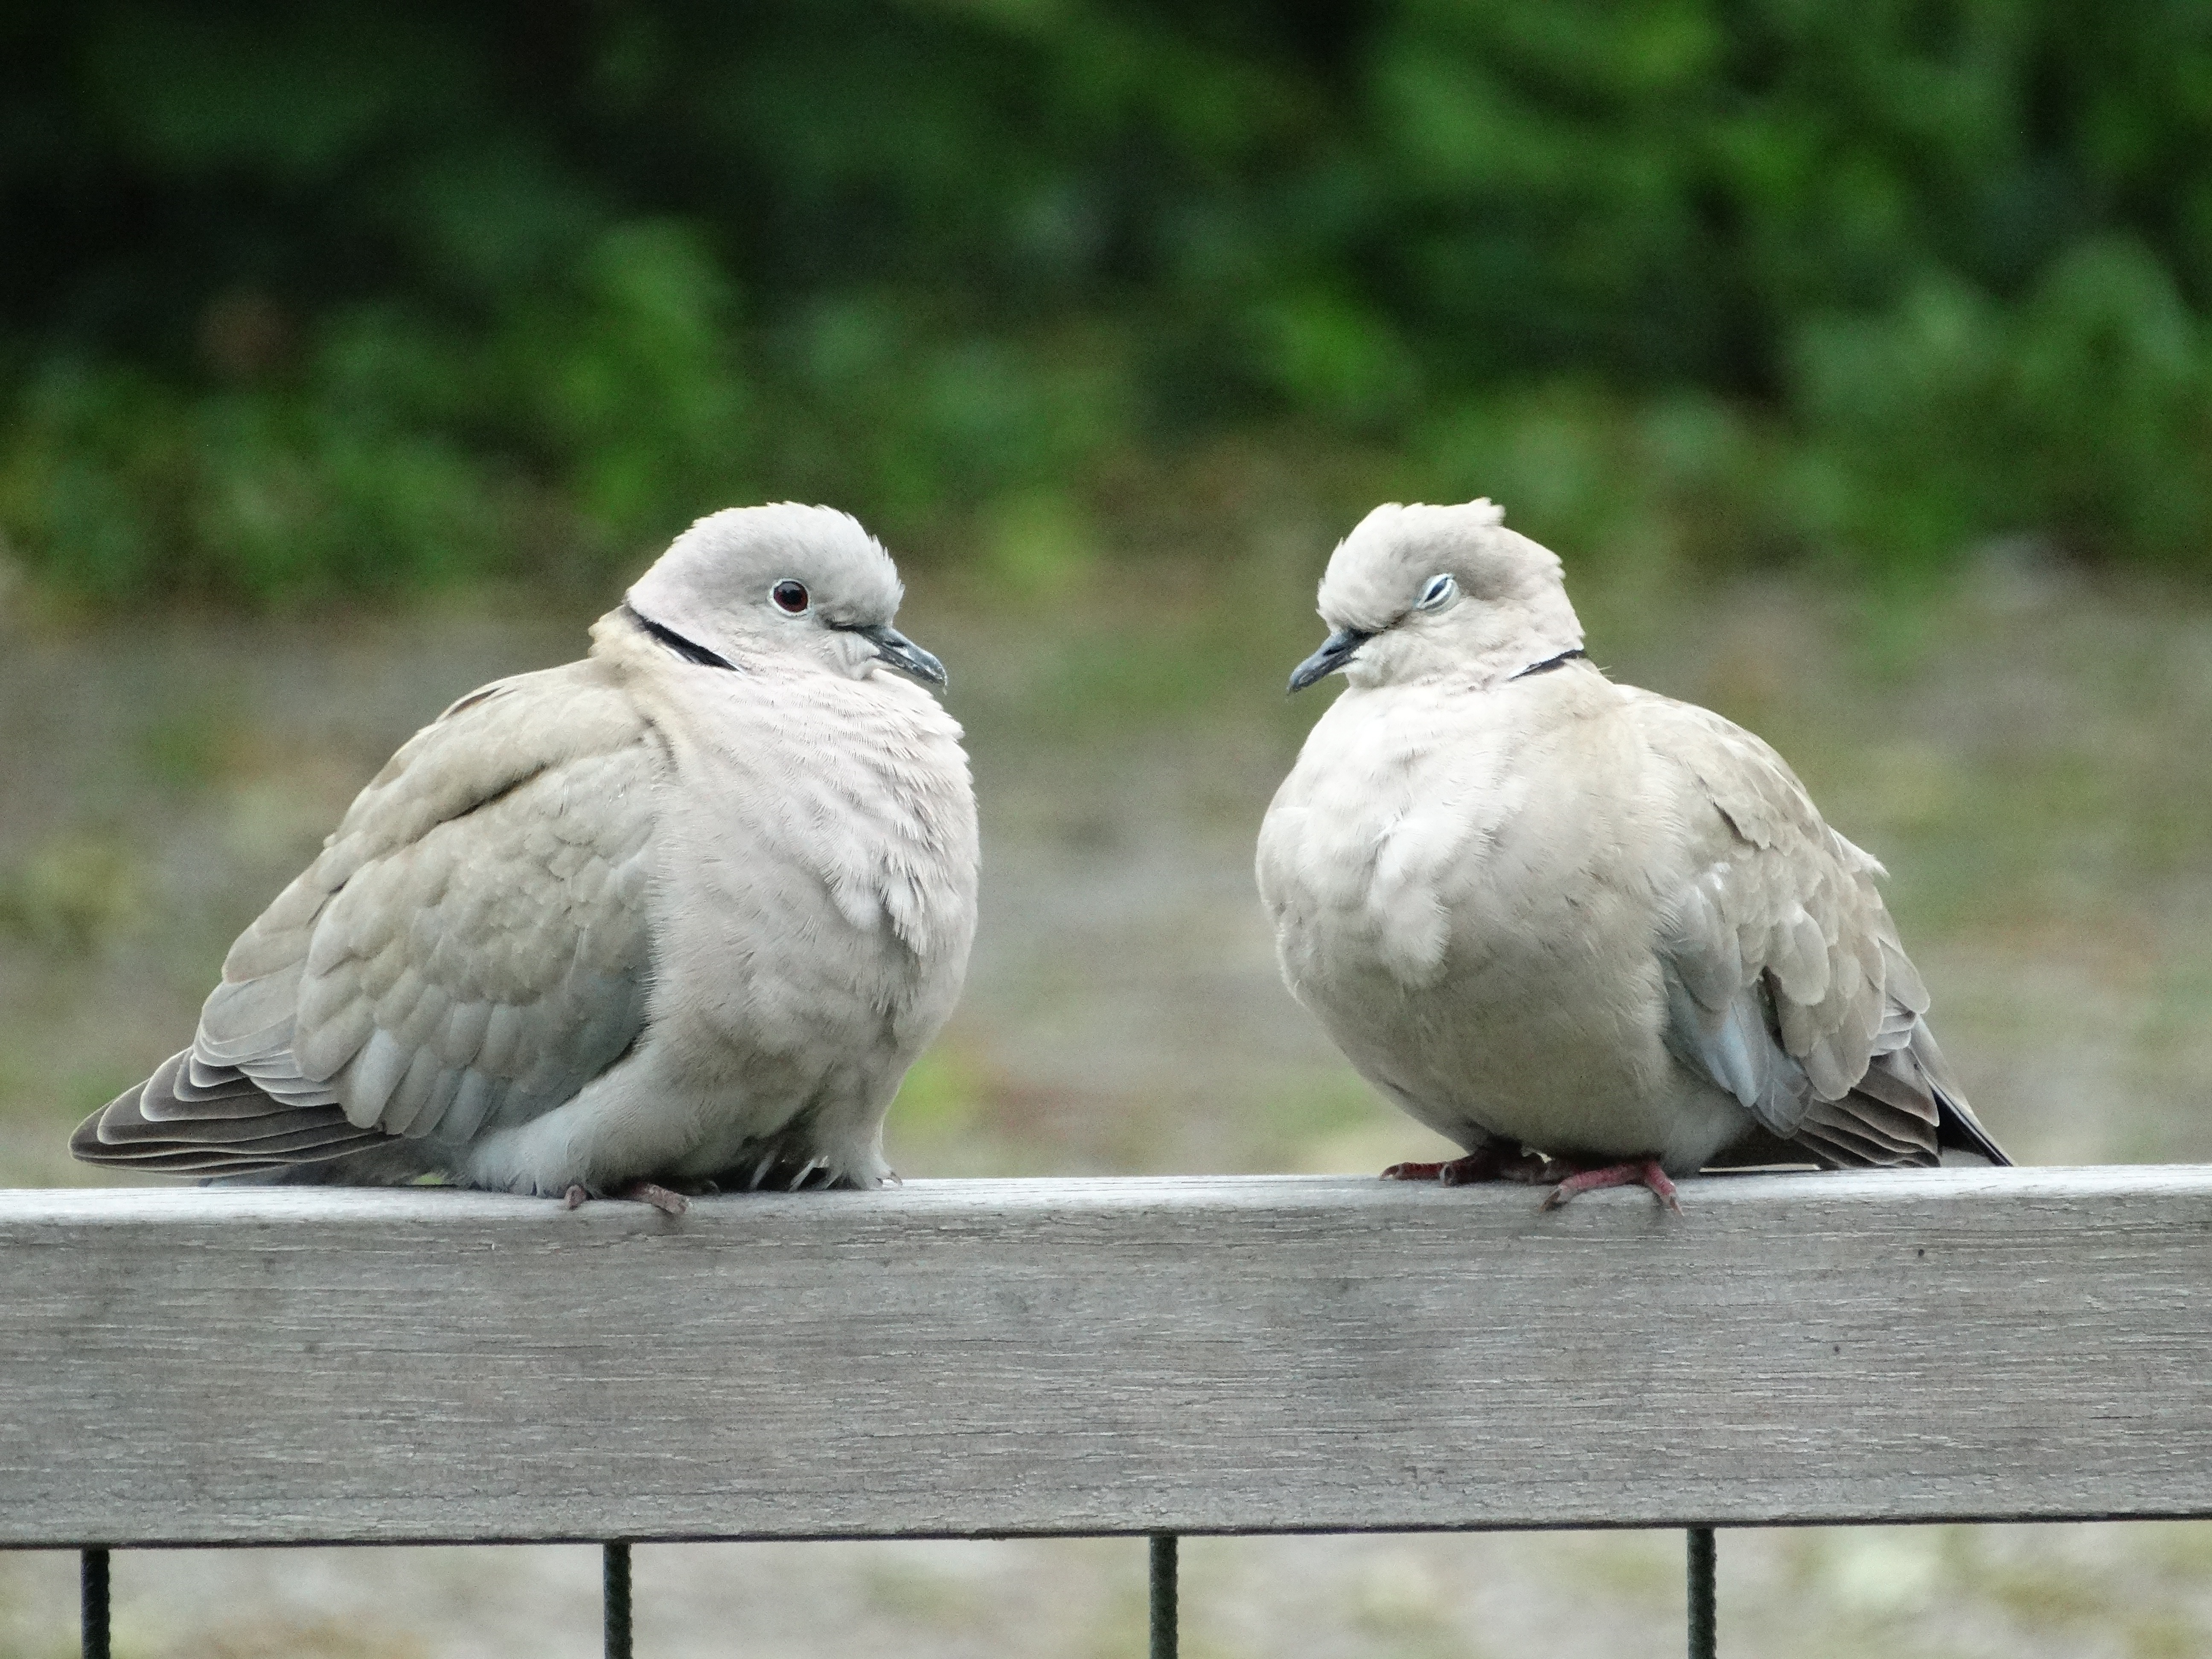
bird, wing, seabird, wildlife, love, beak, couple, fauna, pigeons, vertebrate, wood pigeon, pigeons and doves, stock dove